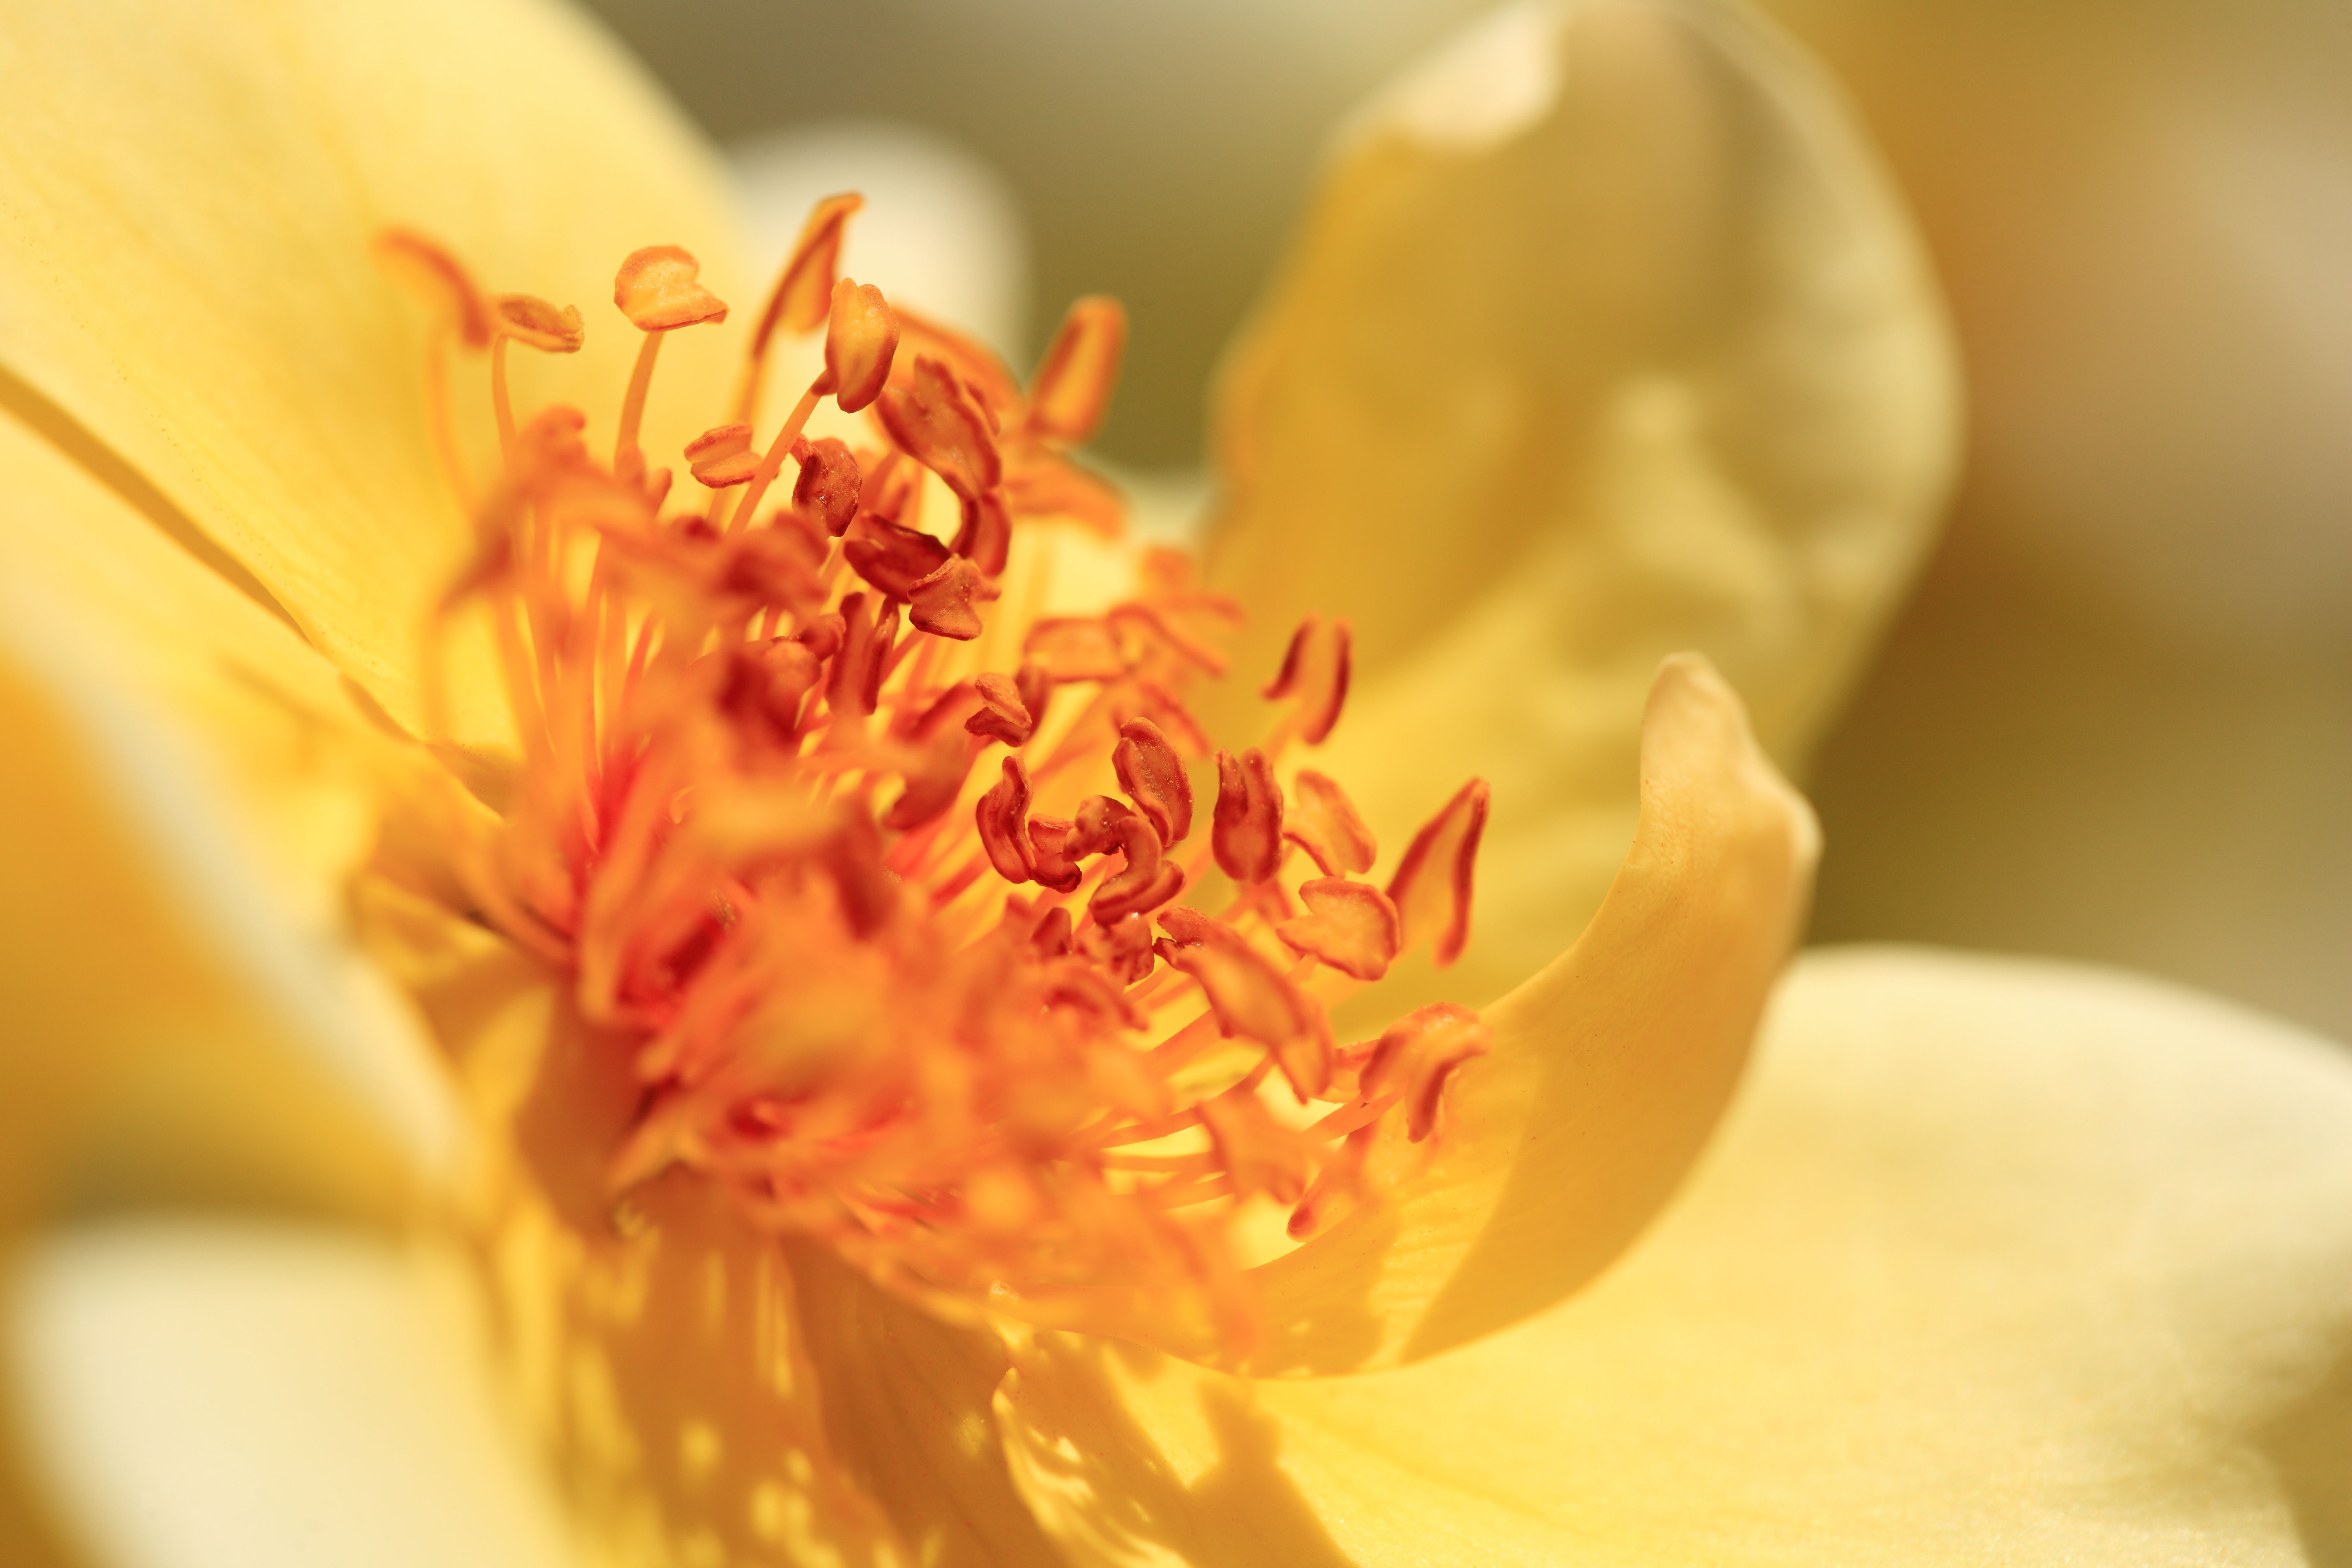
blossom, plant, photography, flower, petal, rose, pollen, high, botany, yellow, flora, close up, rosa, 5d, hires, markii, hi, res, resolution, peony, macro photography, flowering plant, land plant